Liefkenshoektunnel

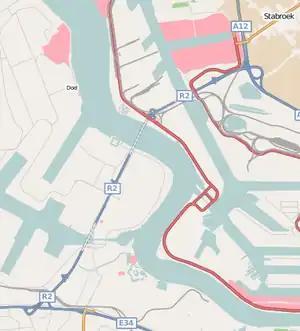
Route of the tunnel on the north-western edge of Antwerp

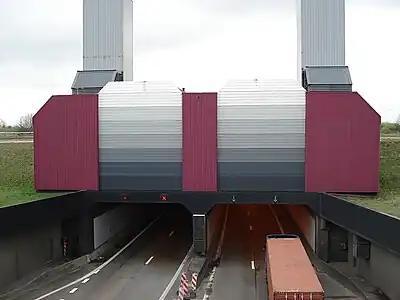
Tunnel entrance

The Liefkenshoektunnel is a toll tunnel between Antwerp and Beveren under the River Schelde. The tunnel is a continuation of Highway R2, the ring motorway surrounding the city and harbour of Antwerp. In 2013 the tunnel was used by 6,373,894 vehicles. Positioned between the Beverentunnel and the Tijsmanstunnel, the Liefkenshoektunnel is the second of three sequential road tunnels running under the river and port installations.